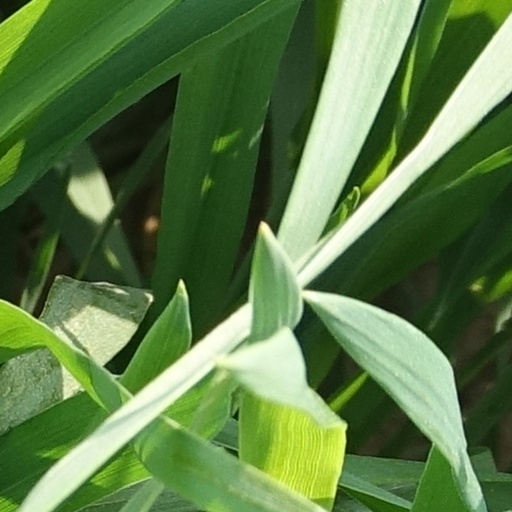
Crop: wheat